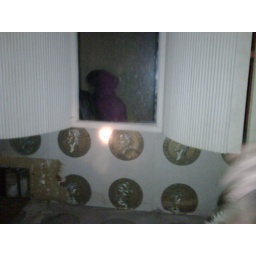
Upstairs bathroom in house